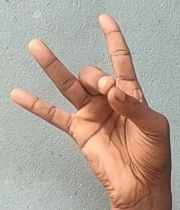
ASL sign: 8